797

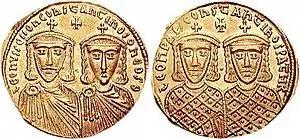
Gold "solidus" of Constantine VI and Leo IV

Year 797 (DCCXCVII) was a common year starting on Sunday of the Julian calendar. The denomination 797 for this year has been used since the early medieval period, when the Anno Domini calendar era became the prevalent method in Europe for naming years.